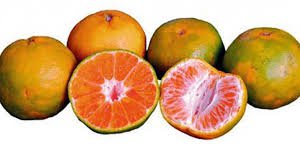
Label: Orange